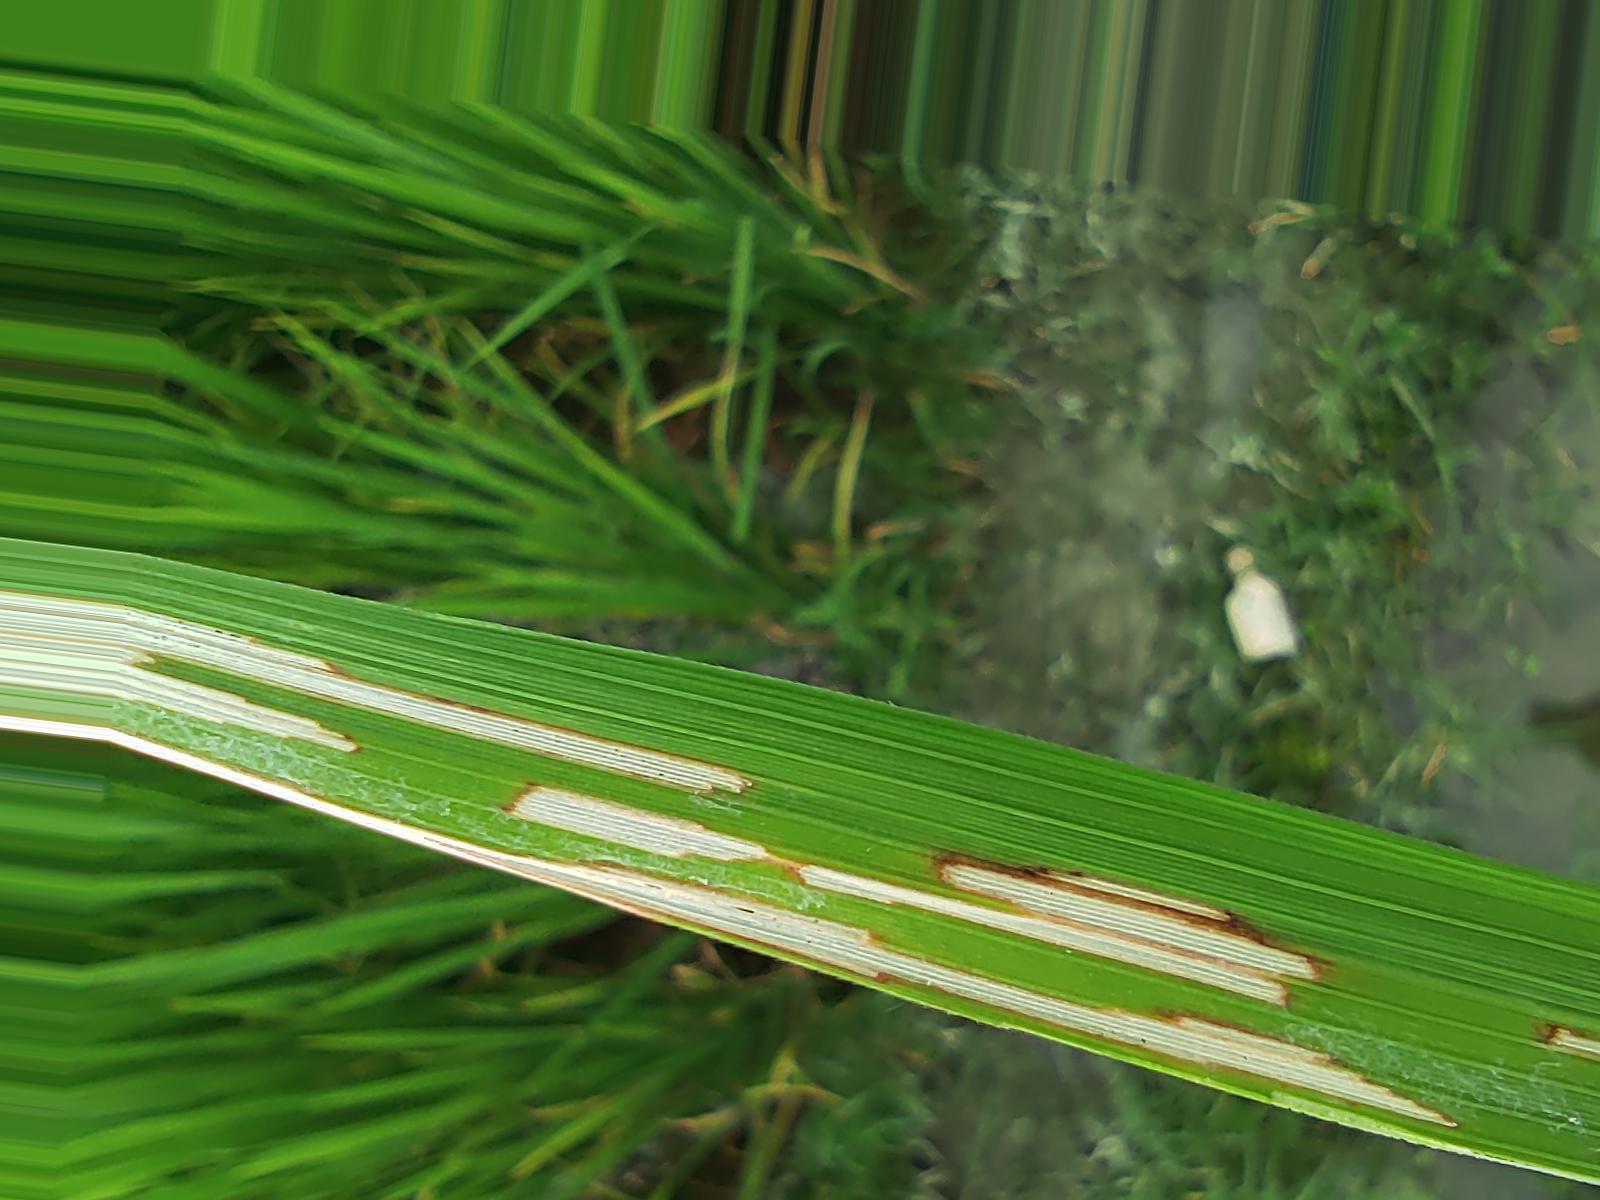
Nhãn: Sâu gai ( Hispa )